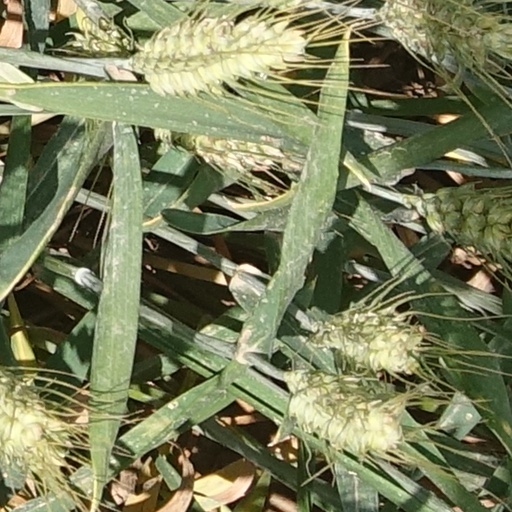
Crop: wheat